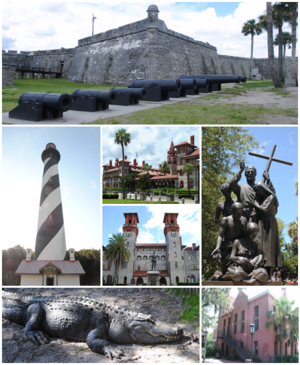
Saint Augustine (Florida)
Saint Augustine er en amerikansk by og administrativt centrum i det amerikanske county Saint Johns County, i staten Florida. I 2004 havde byen et indbyggertal på 12.157.